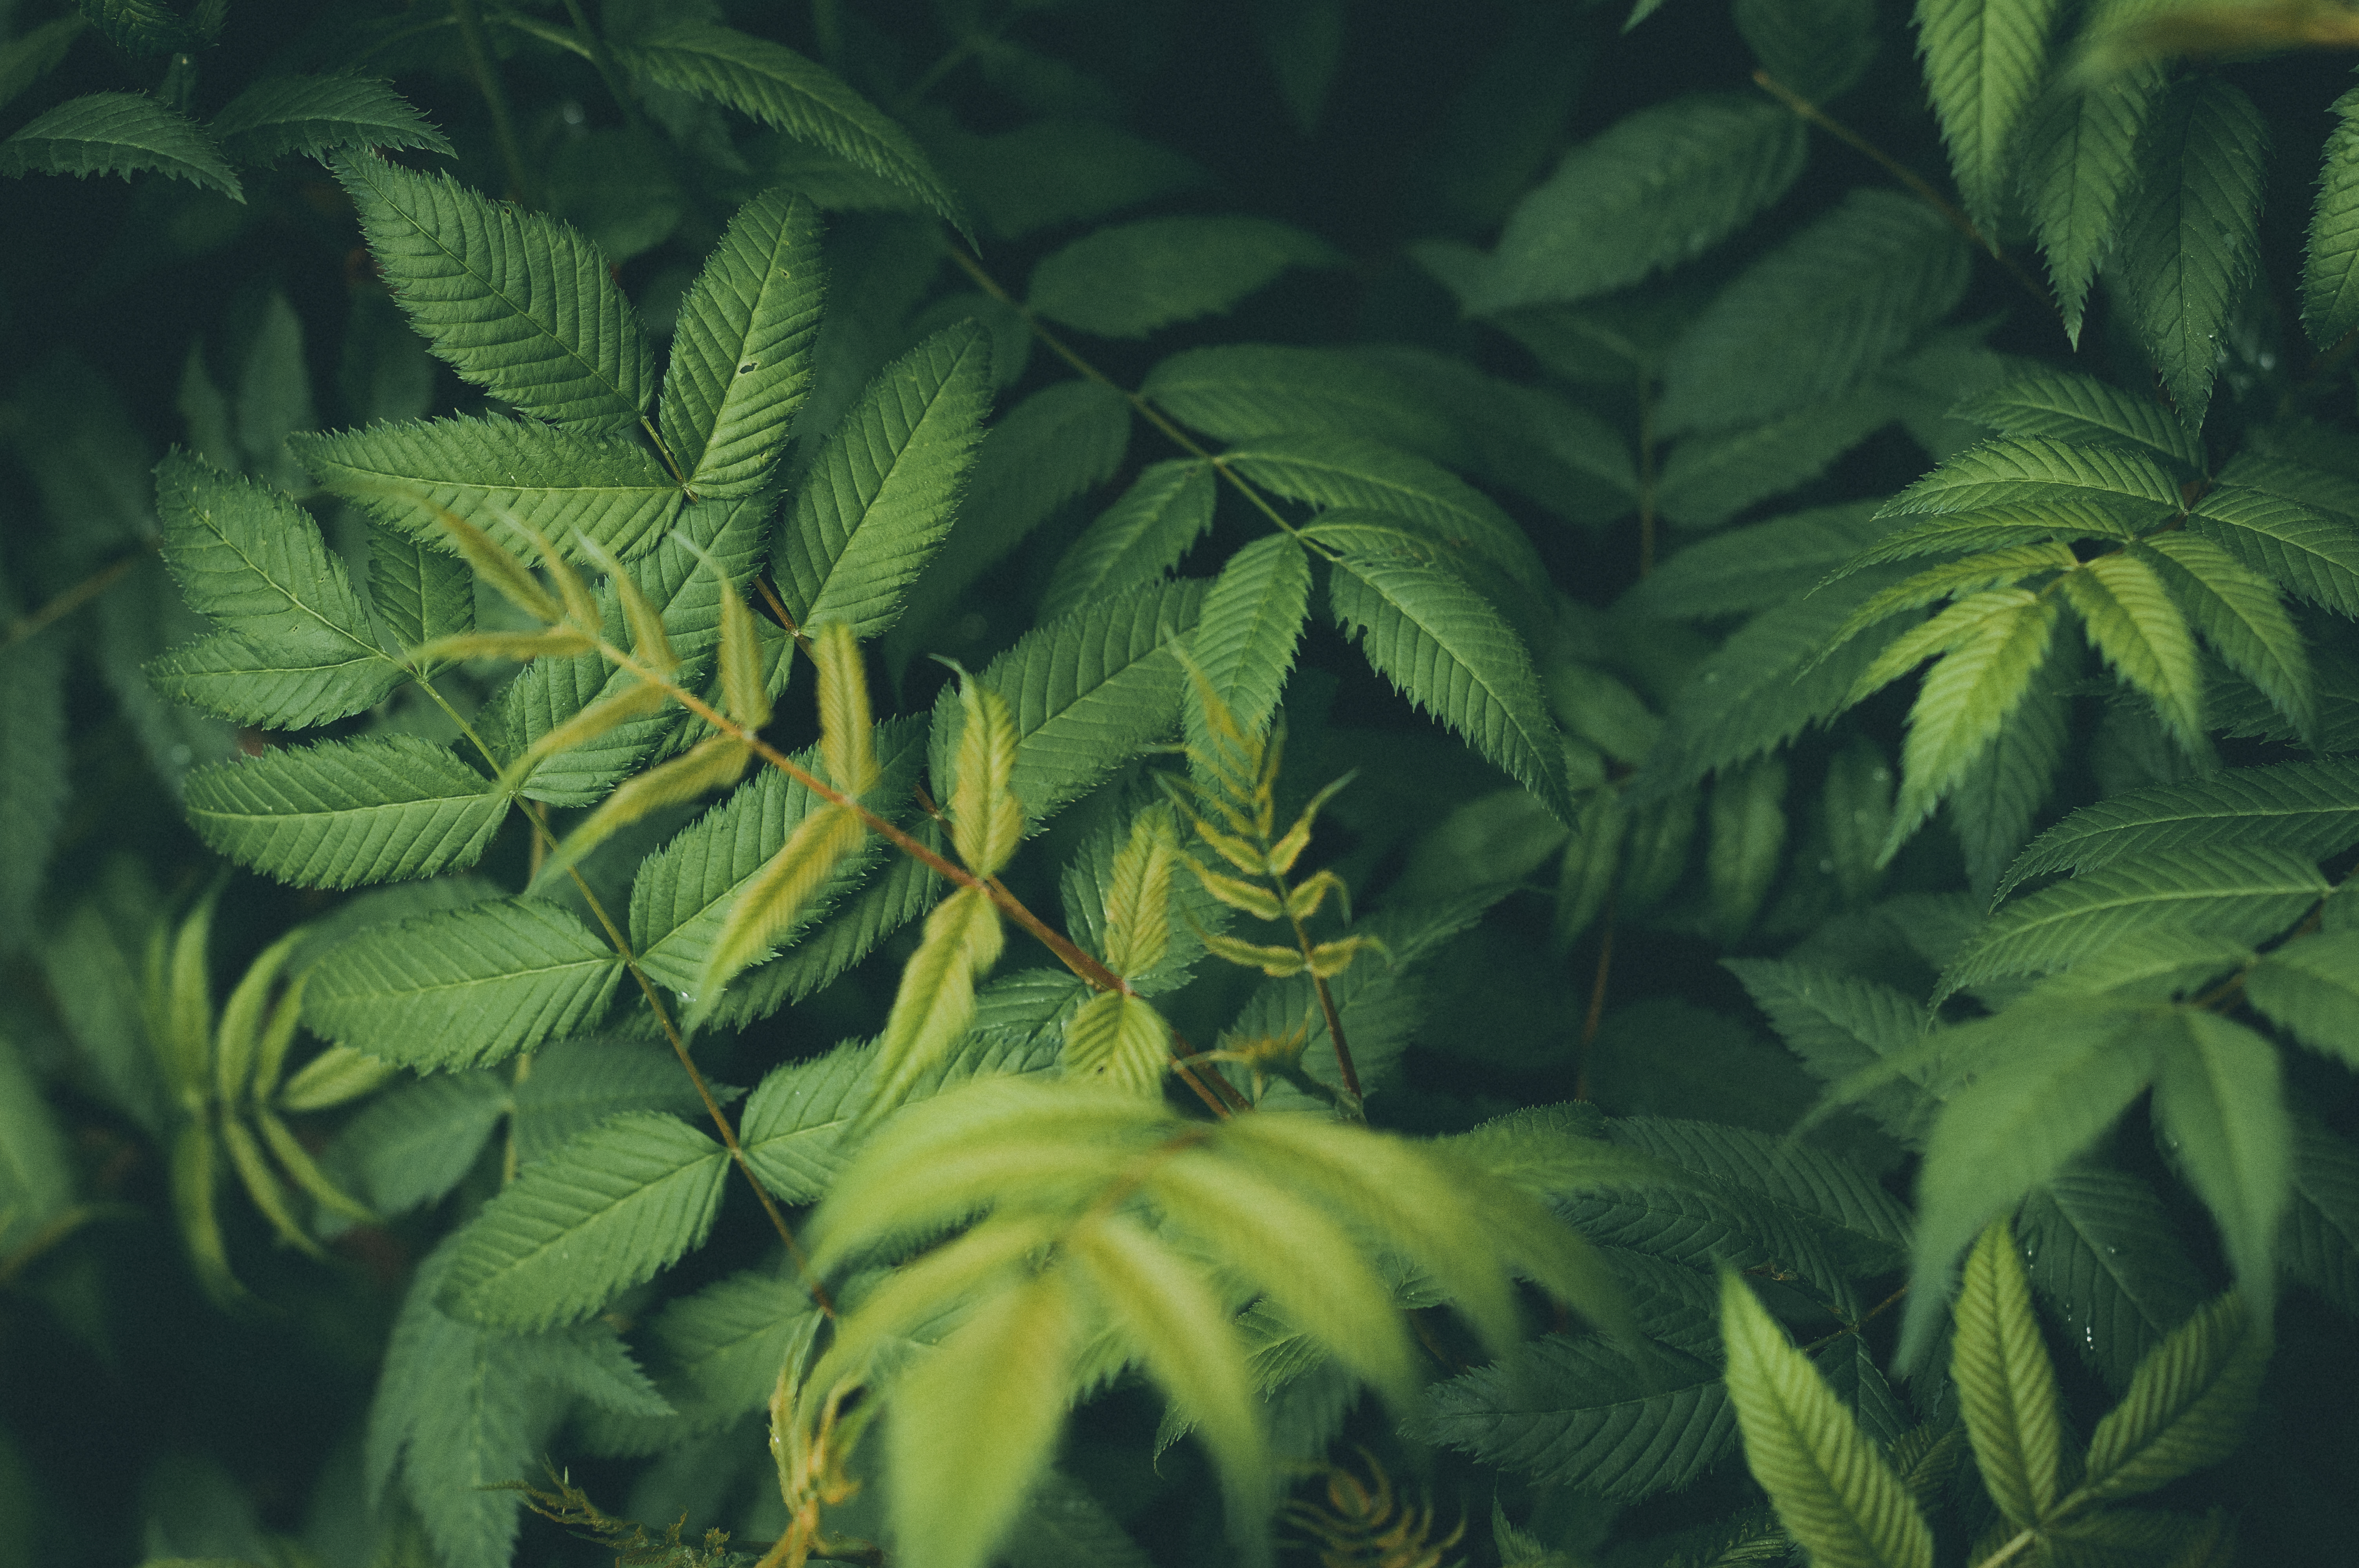
background, nature, leaves, green, green leaves, botanic, botany, texture, leaf, flora, wallpaper, color, plant, close up, environment, vegetation, flower, terrestrial plant, organism, vascular plant, tree, herb, fern, flowering plant, jungle, rainforest